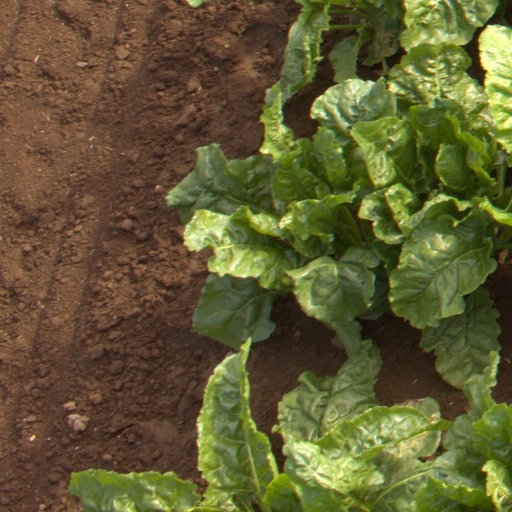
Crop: sugar beet